Afghanistan–United States relations

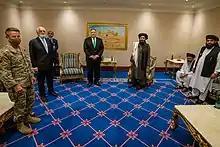
U.S. Secretary of State Mike Pompeo meeting with Taliban delegation in Doha, Qatar, on 12 September 2020

The United States Armed Forces have been periodically rising and reducing its troop level in Afghanistan since 2002, reaching a high of about 100,000 in 2010. This was followed by a slow reduction of troops from mid-2011 to the end of 2014. However, Vice President Joe Biden proposed to station more U.S. military forces after 2014. In January 2017, the U.S. decided to send 300 Marines to Afghanistan's Helmand province to assist Afghan security forces to battle Taliban insurgents in intelligence and logistics matters.